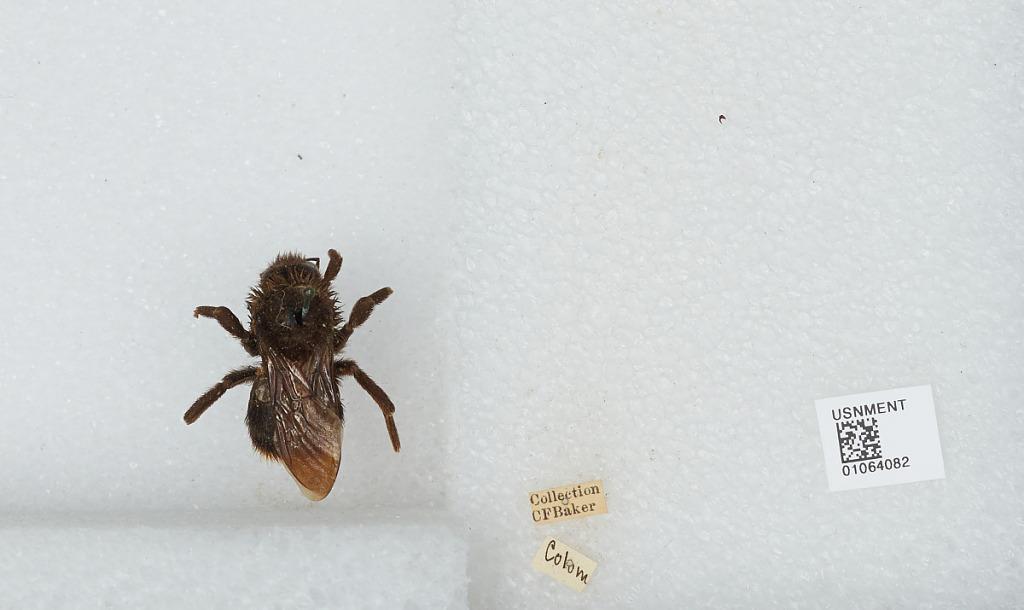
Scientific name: Bombus sp.
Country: Colombia